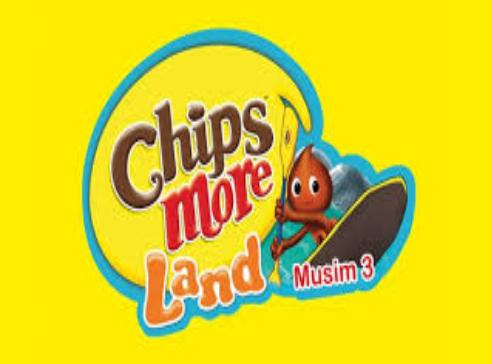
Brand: Chipsmore
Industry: Food